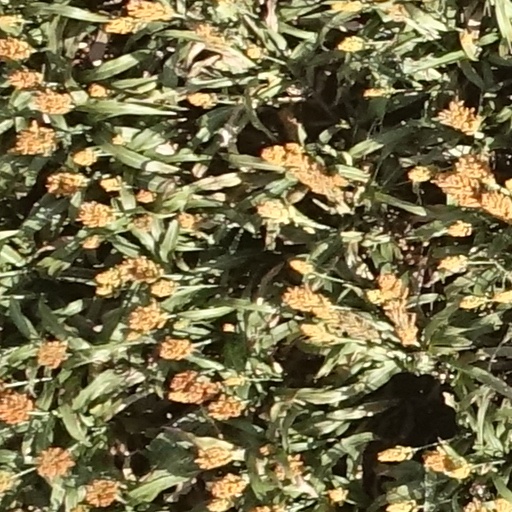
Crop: sorghum